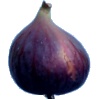
Label: fig